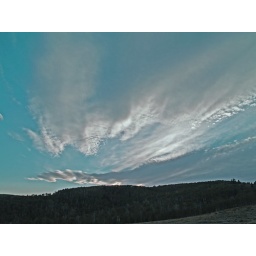
I changed the sky color to an aqua blue in this photo.